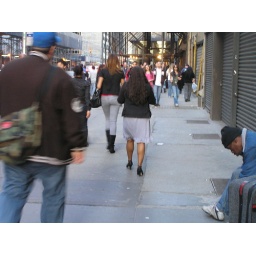
South Asian in black jacket, light dress, bare legs, black strappy pumps